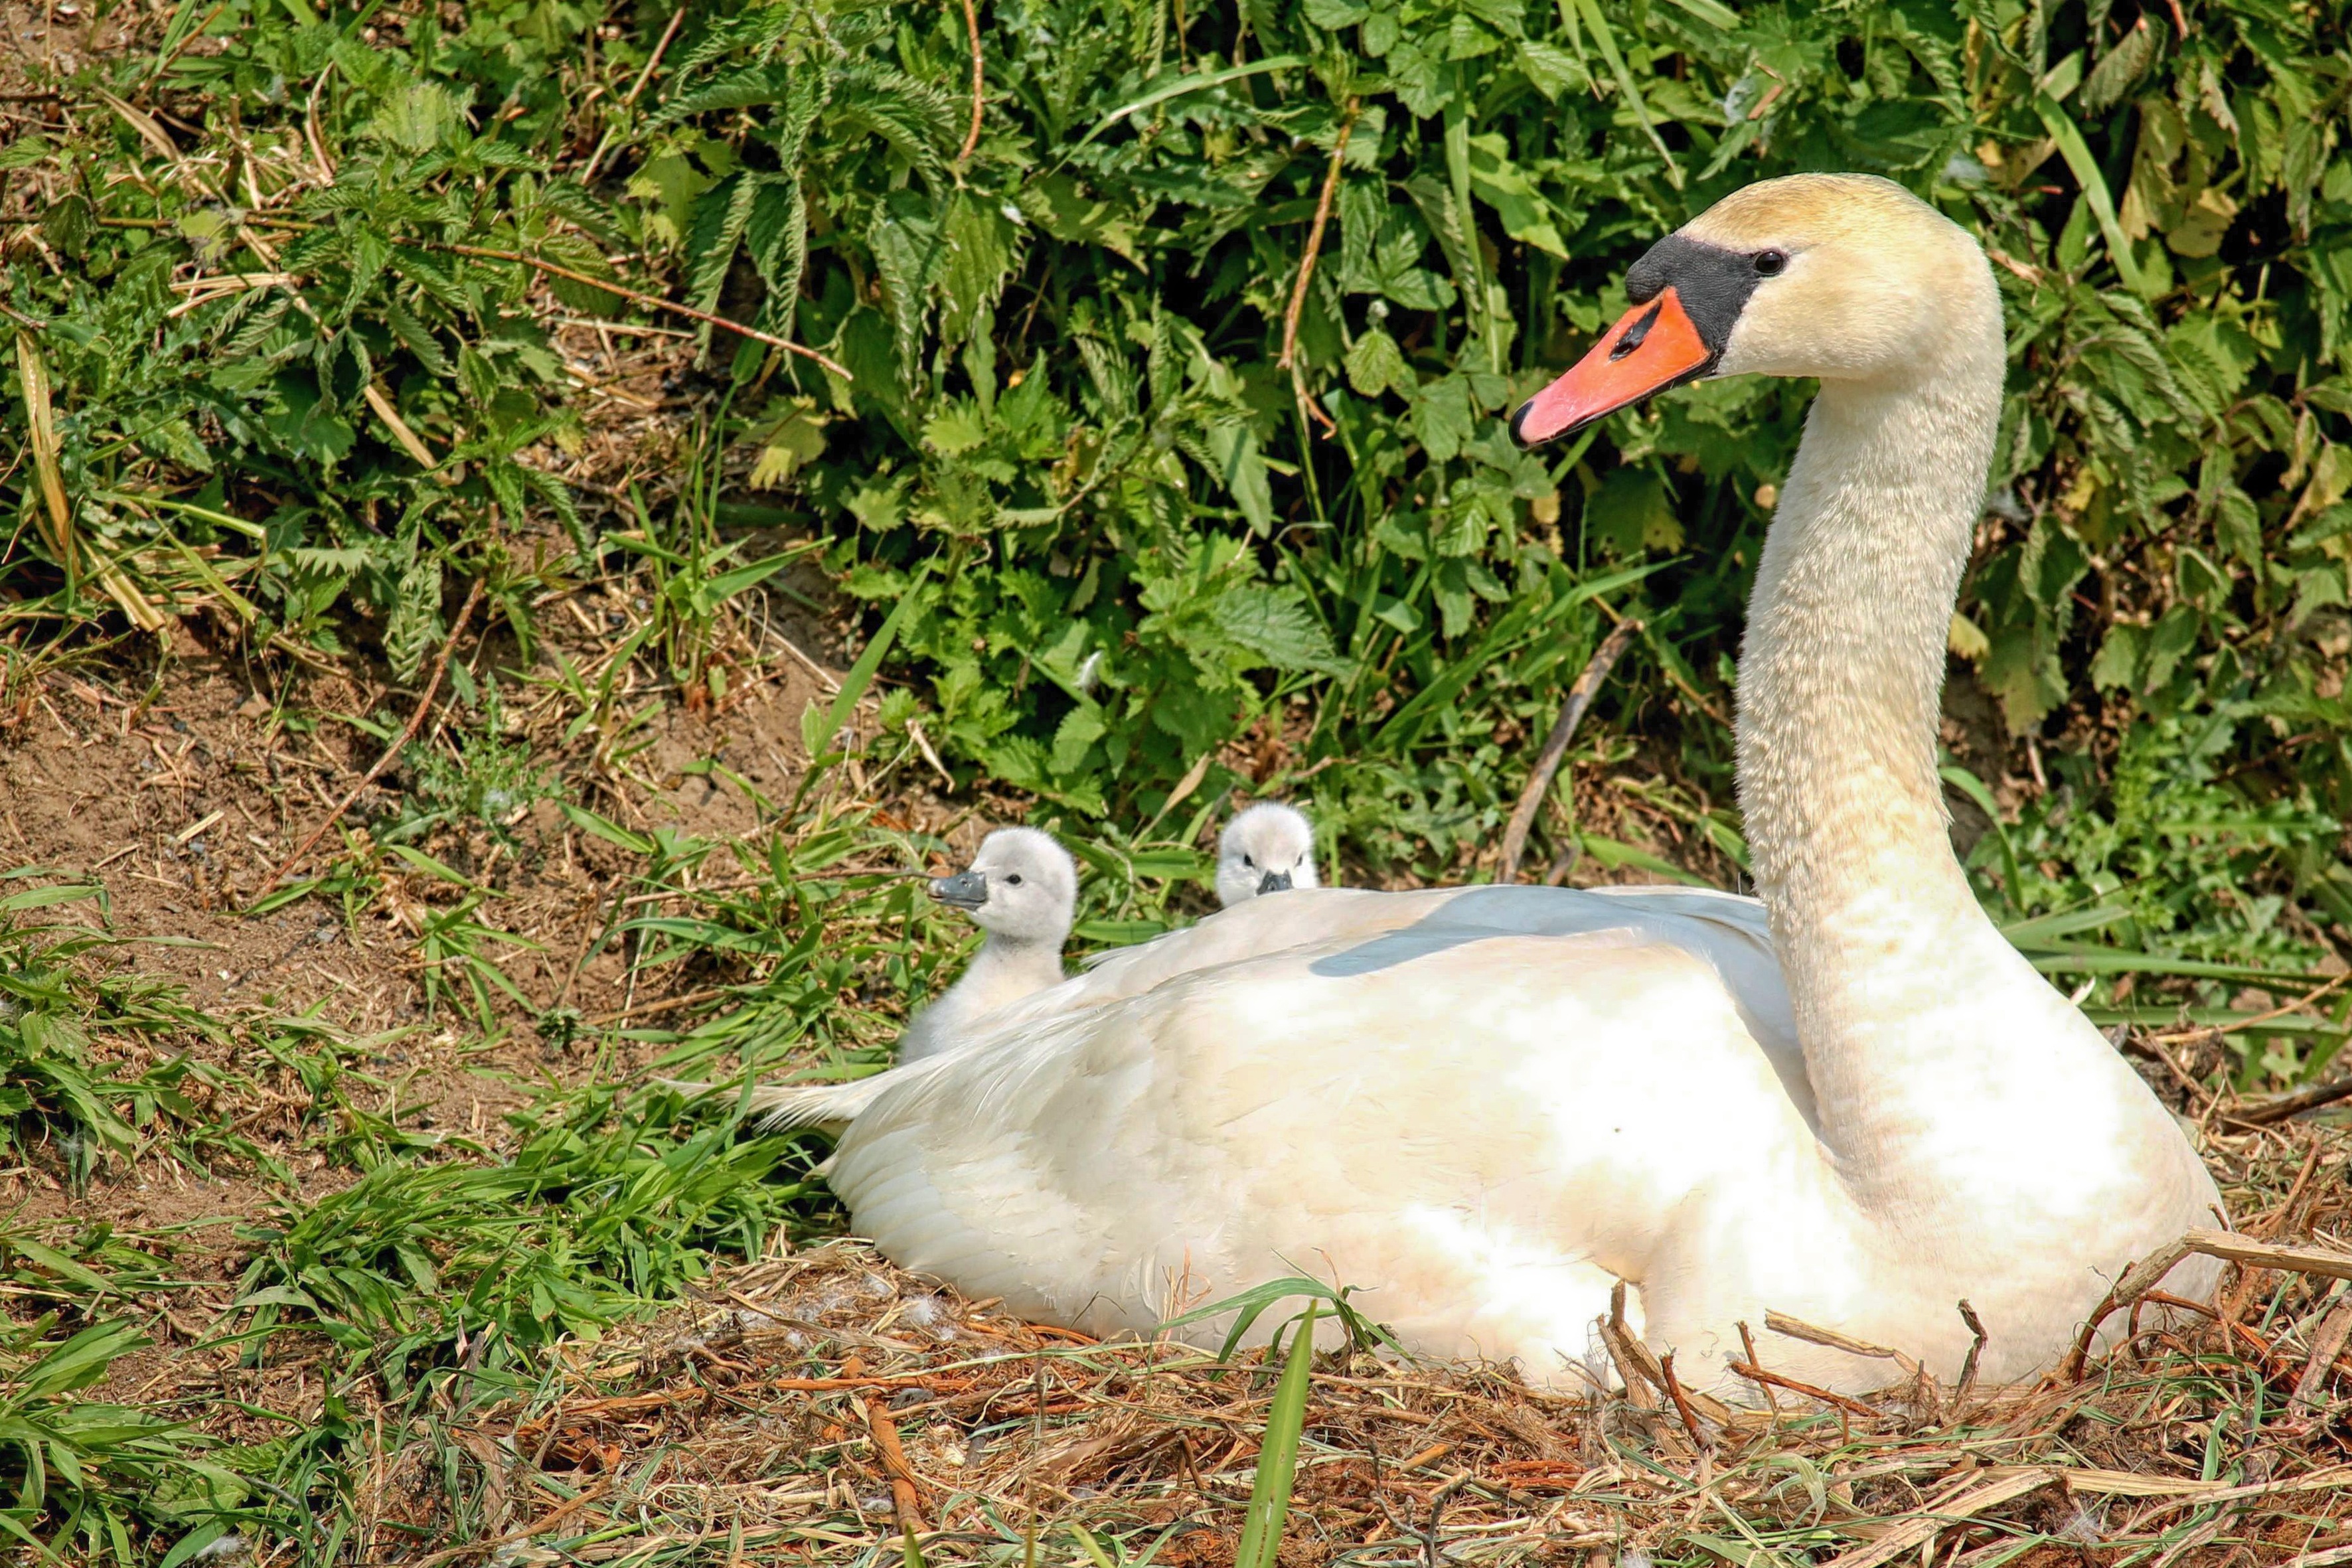
bird, wildlife, beak, fauna, swan, duck, goose, vertebrate, waterfowl, nest, water bird, bernhard klepel, baby swans, ducks geese and swans